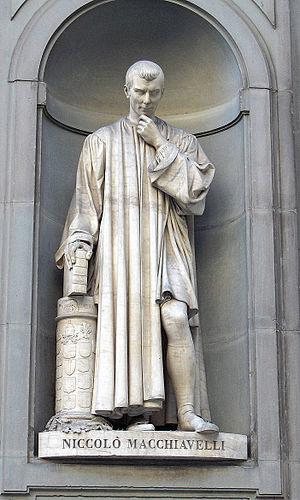
Statue représentant Nicolas Machiavel, par Lorenzo Bartolini, à l'extérieur de la galerie des Offices, à Florence.
La Galleria dell'Accademia est un musée de Florence abrité par l'Académie du dessin de Florence créée en 1562, transférée dans ses bâtiments en 1784, situé 58-60 rue Ricasoli, entre le Duomo et la Piazza San Marco, lors de la création de l'Académie des beaux-arts de Florence.
Le piazzale des Offices ou Piazzale degli Uffizi ou encore Piazzale Uffizi, est initialement un cortile dû à l'architecte Giorgio Vasari allongé qui forme une rue bordée des deux longs bâtiments des Offices de Florence, réunis du côté de l'Arno par un porche à colonnes doriques. Cet espace compris devant la loggiato en architraves à voûtes est délimitée par des piliers qui comportent des niches, dans lesquelles sont placées les statues en hommages à un florilège de grands hommes de Florence et de la Toscane.